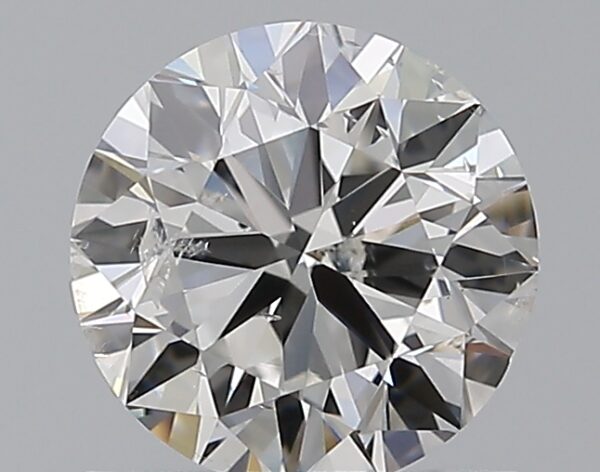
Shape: round
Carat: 1
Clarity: SI2
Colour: G
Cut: VG
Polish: EX
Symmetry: VG
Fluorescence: ST
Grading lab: GIA
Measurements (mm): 6.26 x 6.3 x 3.95